Jeremiah Trotter

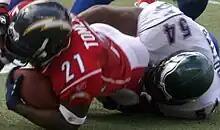
Trotter tackling LaDainian Tomlinson at the 2006 Pro Bowl.

Trotter returned to the Eagles for the 2004 season, signing a one-year contract worth the veteran minimum.